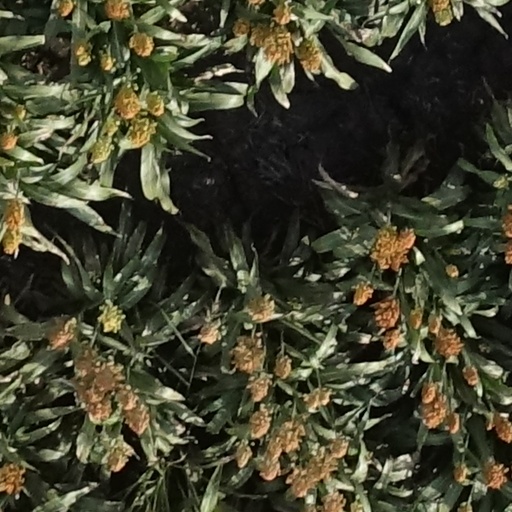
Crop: sorghum